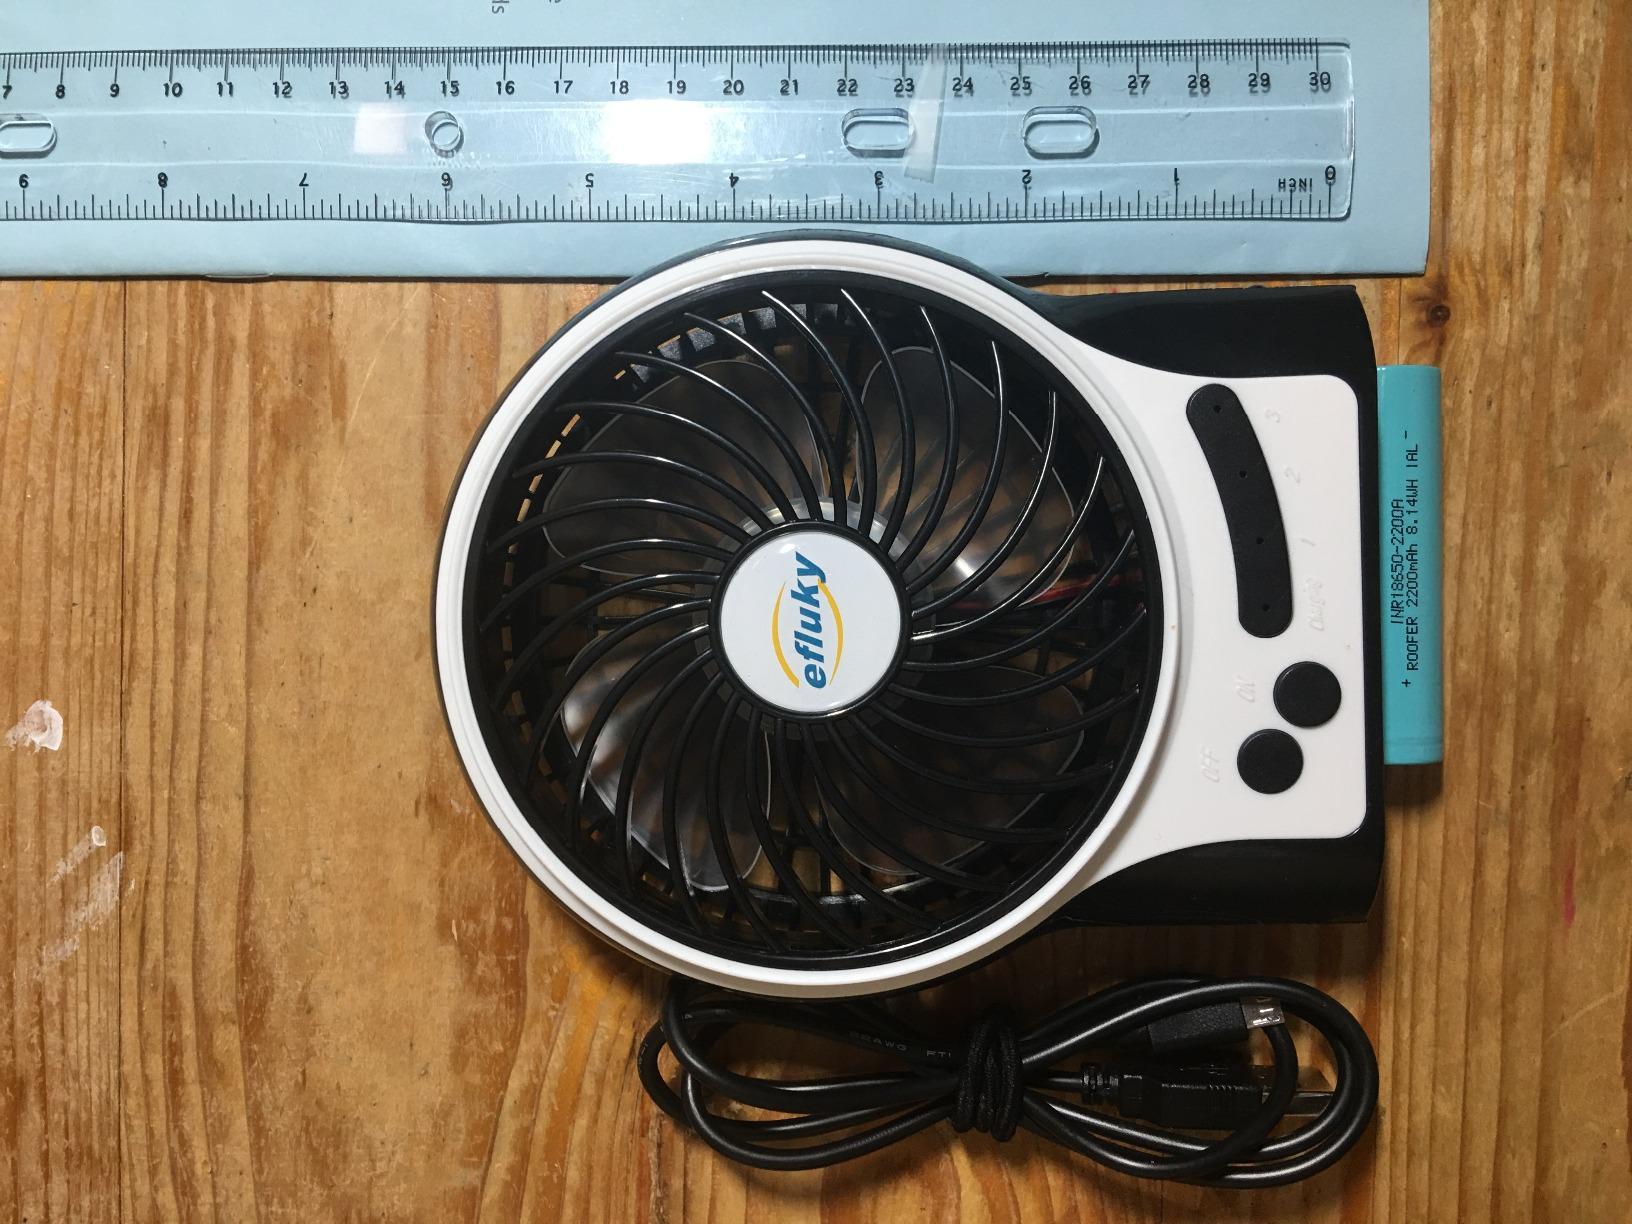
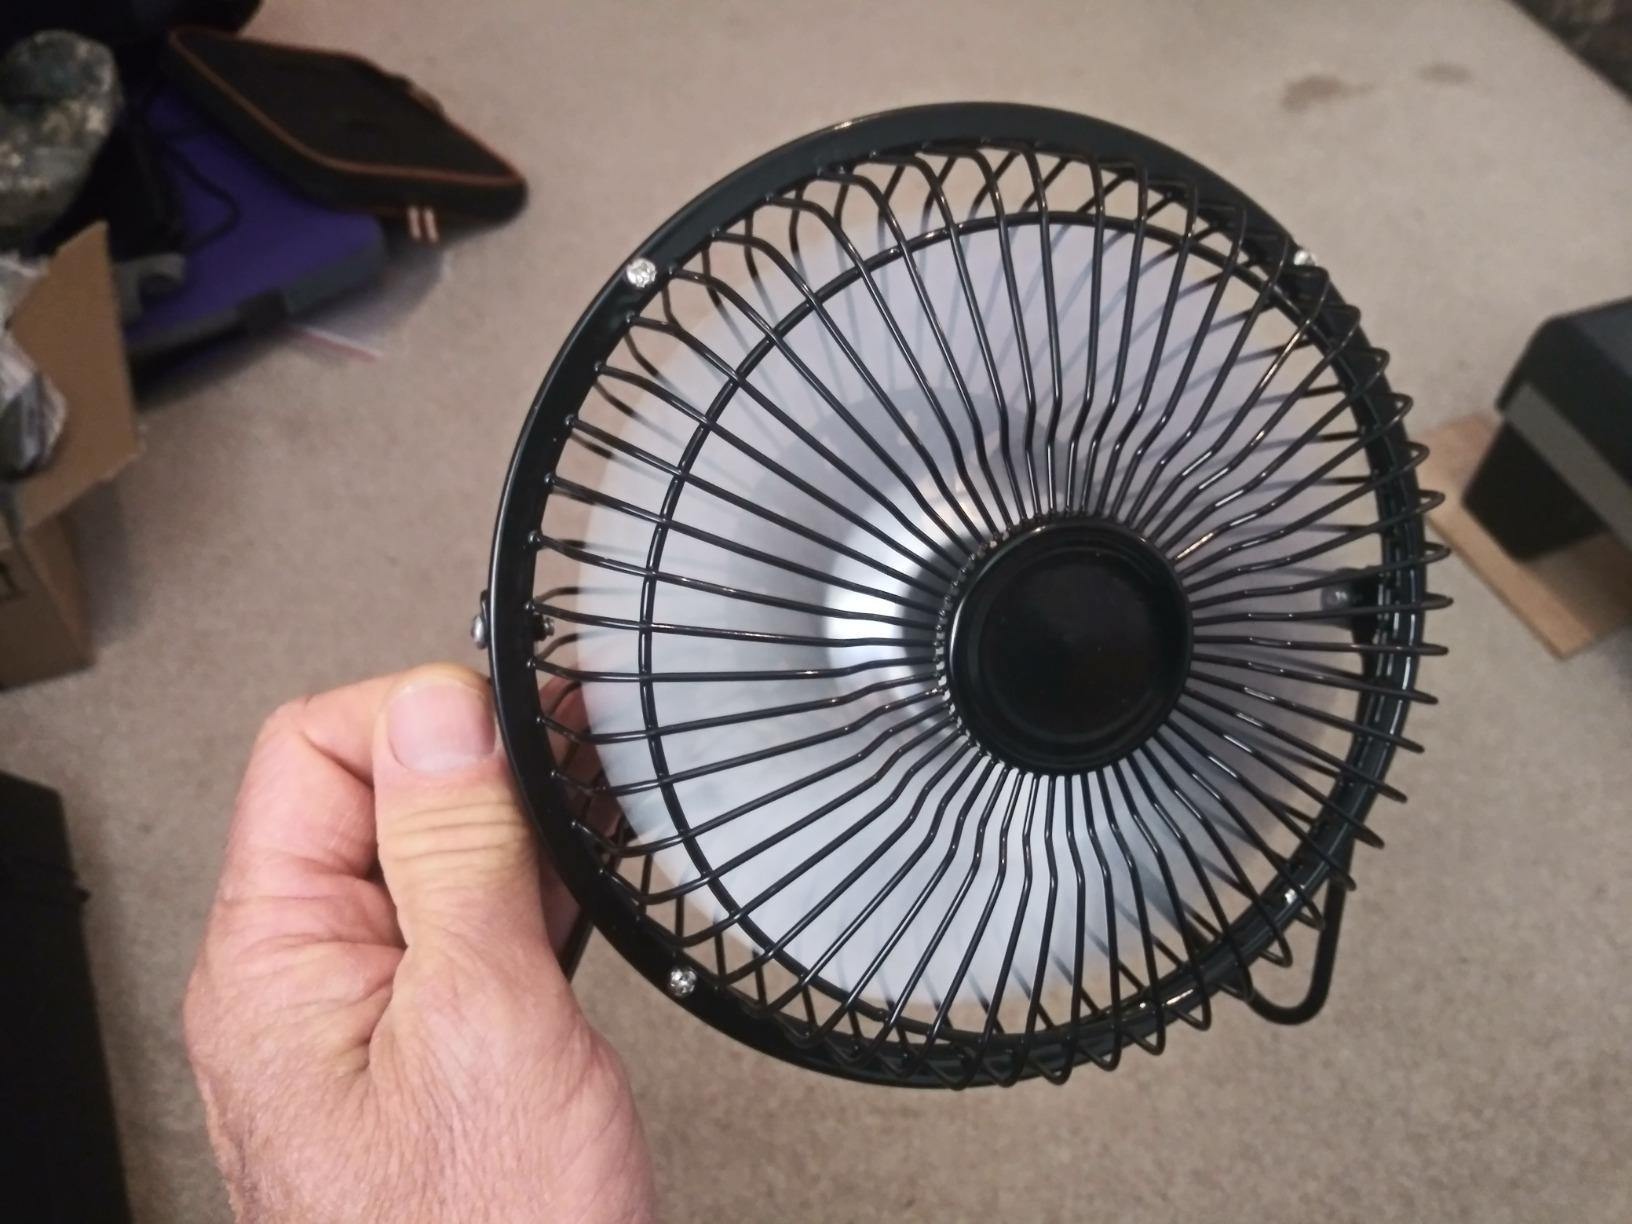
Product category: fan
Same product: no